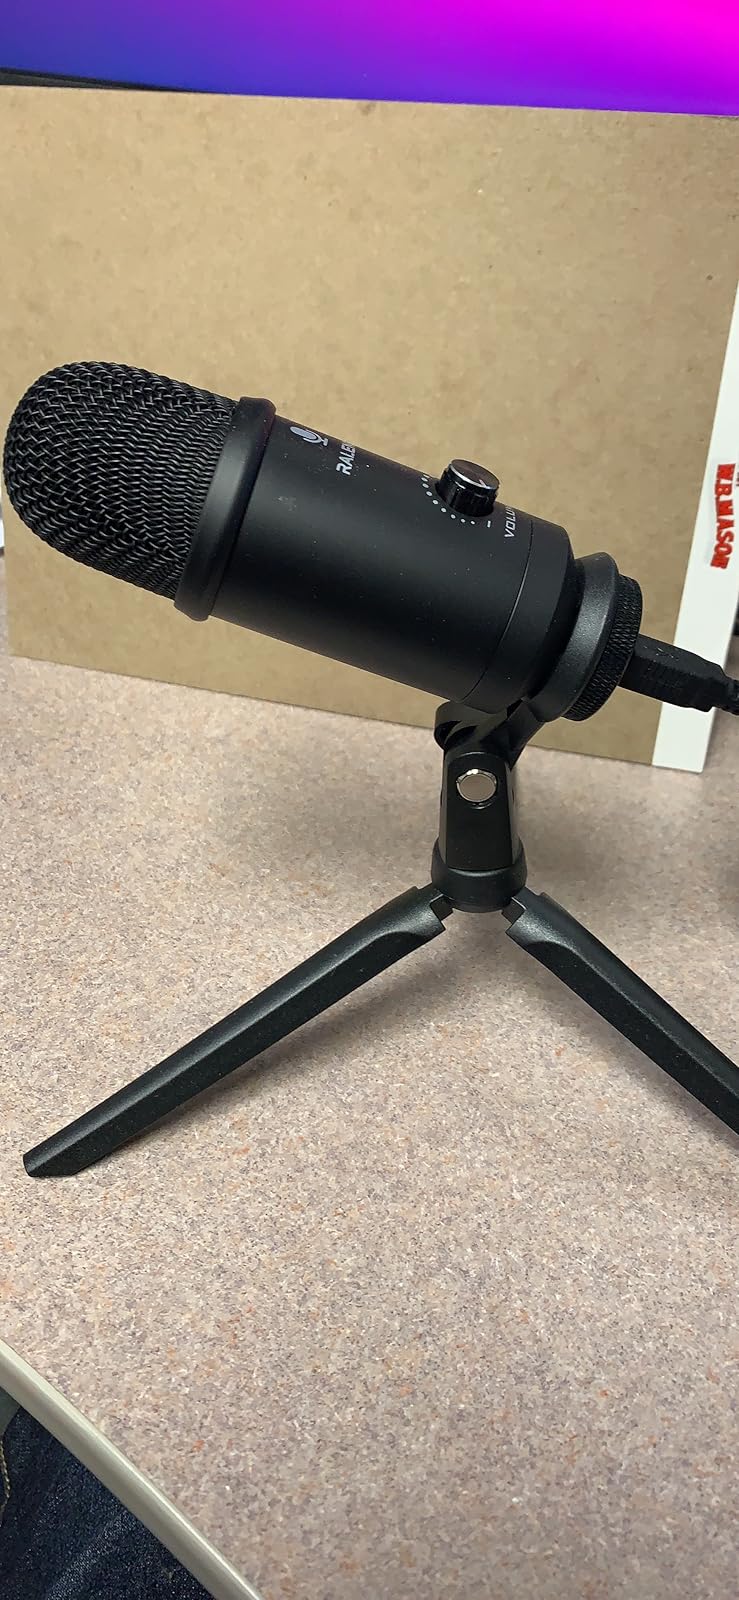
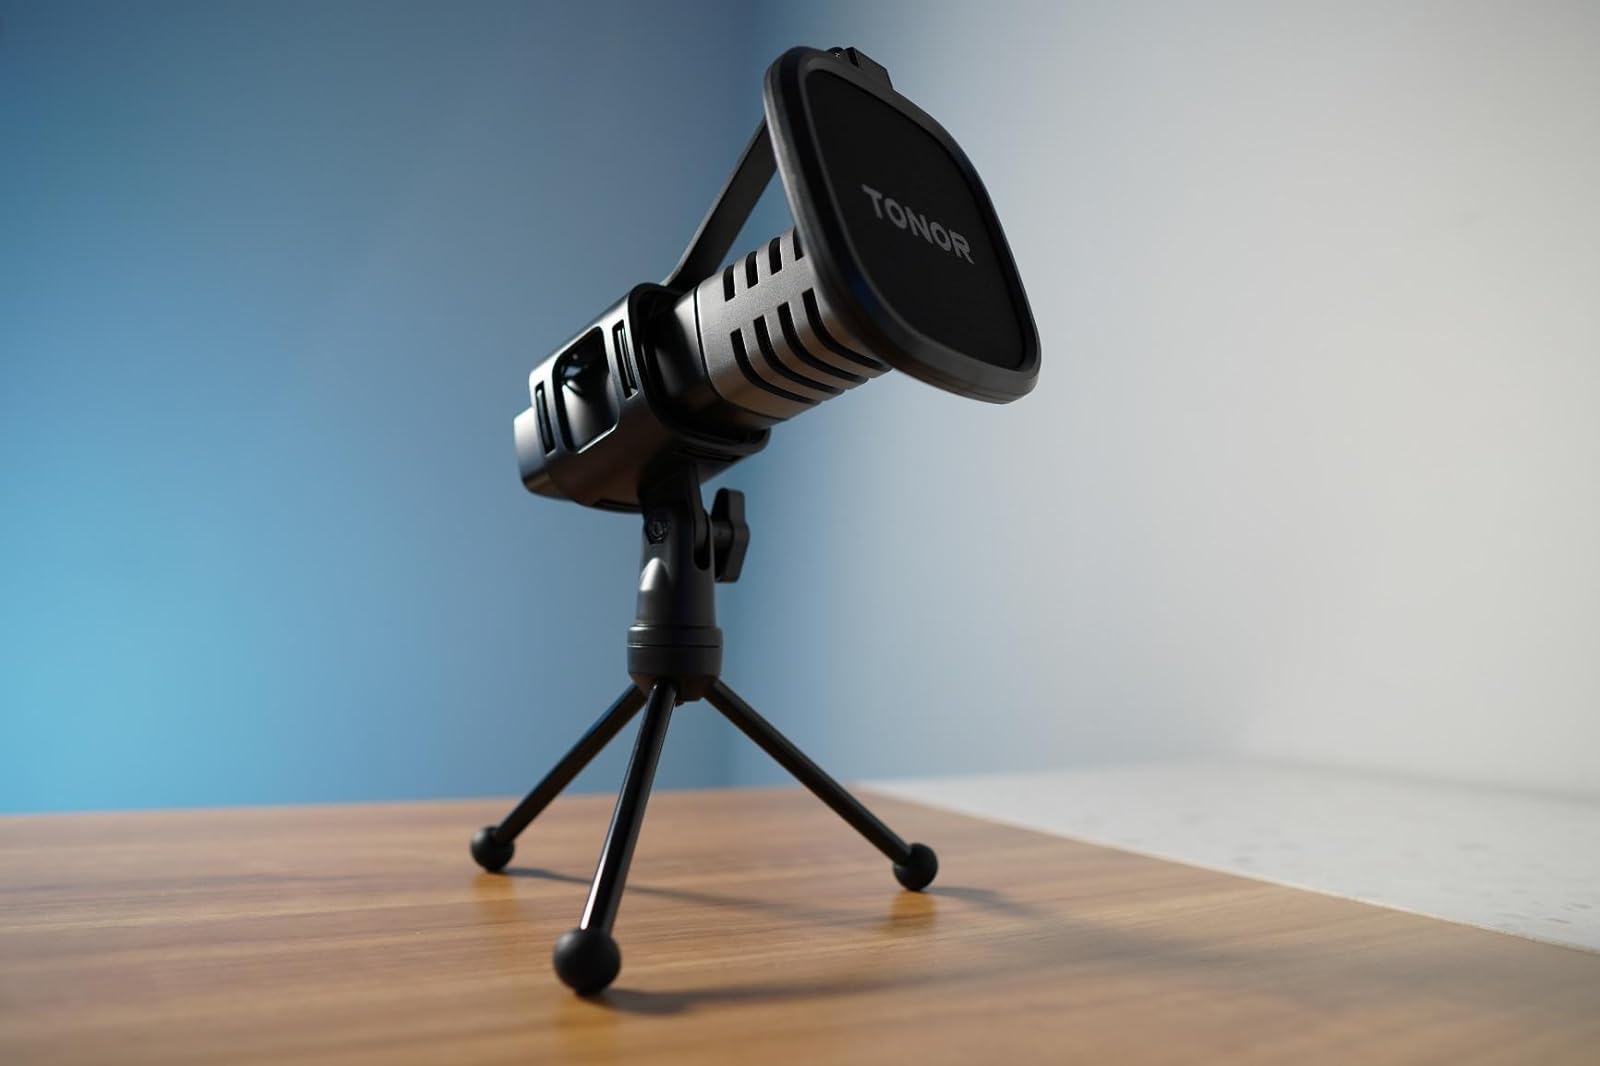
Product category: microphone
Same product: no